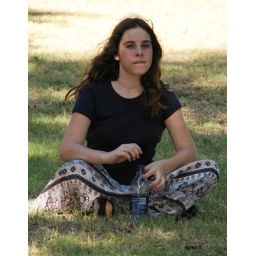
girl in grass 2